Holby City series 22

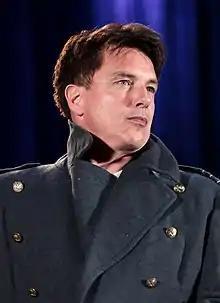
John Barrowman guest stars as locum Drew Nicholson-Heath.

Susan Engel reprised her guest role as Sacha's great aunt, Maria Edelman, in episode 4, having last appeared in series 19. She appears in the Holocaust Memorial Day episode. Following this, David Horovitch reprised his role as Rabbi Stein, the rabbi at Sacha's synagogue, having also previously appeared in a series 19 episode. Horovitch appeared again in the twenty-fifth episode for Sacha and Essie's wedding. As part of a story about Kian, Phoenix Bates (Joshua Glenister), the son of Kian's dead girlfriend, Bea Kaminski (Rosalind Halstead), was introduced. He appears in episodes 17 and 22. Episode 18 features the appearance of Fletch's daughter, Evie Fletcher, who is now portrayed by Phoebe French. Macey Chipping previously played the character across four series. Having previously appeared in the last series, Sophie Harkness reprised her role as Frankie Rendell in episode 23 as part of Essie's terminal cancer story. John Barrowman was cast in a one-episode guest role as Drew Nicholson-Heath, a consultant and "renowned global recruiter" who shares a backstory with Ange. Barrowman expressed his delight at appearing in the drama and commented, "My character Drew brings a new flavour to the show and I look forward to his return soon. Surgery will never be the same again." Drew appears in episode 23 and Barrowman suggested that the character could appear in future episodes.